Daniel Crosby House

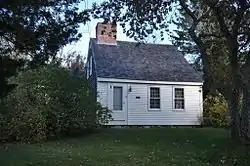

The Daniel Crosby House is a historic house located in the Osterville village of Barnstable, Massachusetts.